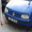
Label: automobile